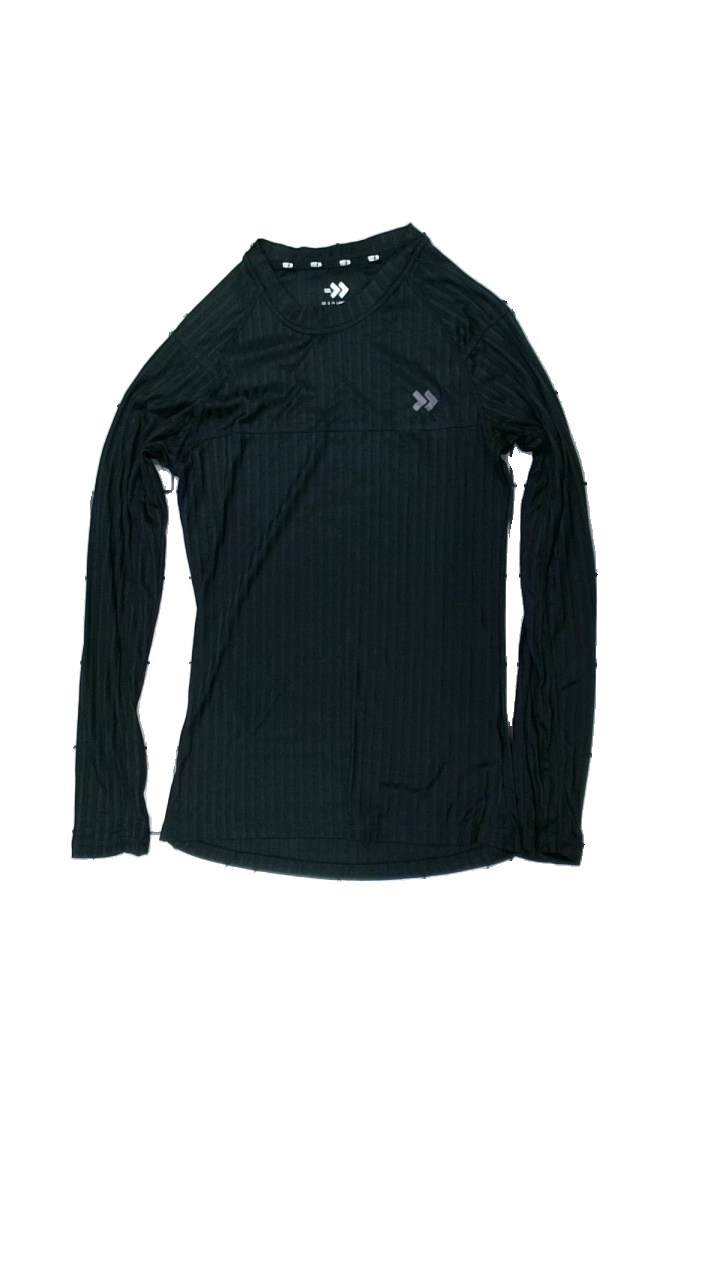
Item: Top (Ladies)
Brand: Lager 157
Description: svart långärmad tröja med logga fram
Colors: Black
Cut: Regular
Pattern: Logo print
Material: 100% polyester
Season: All
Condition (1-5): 5
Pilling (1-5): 5
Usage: Reuse
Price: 50-100